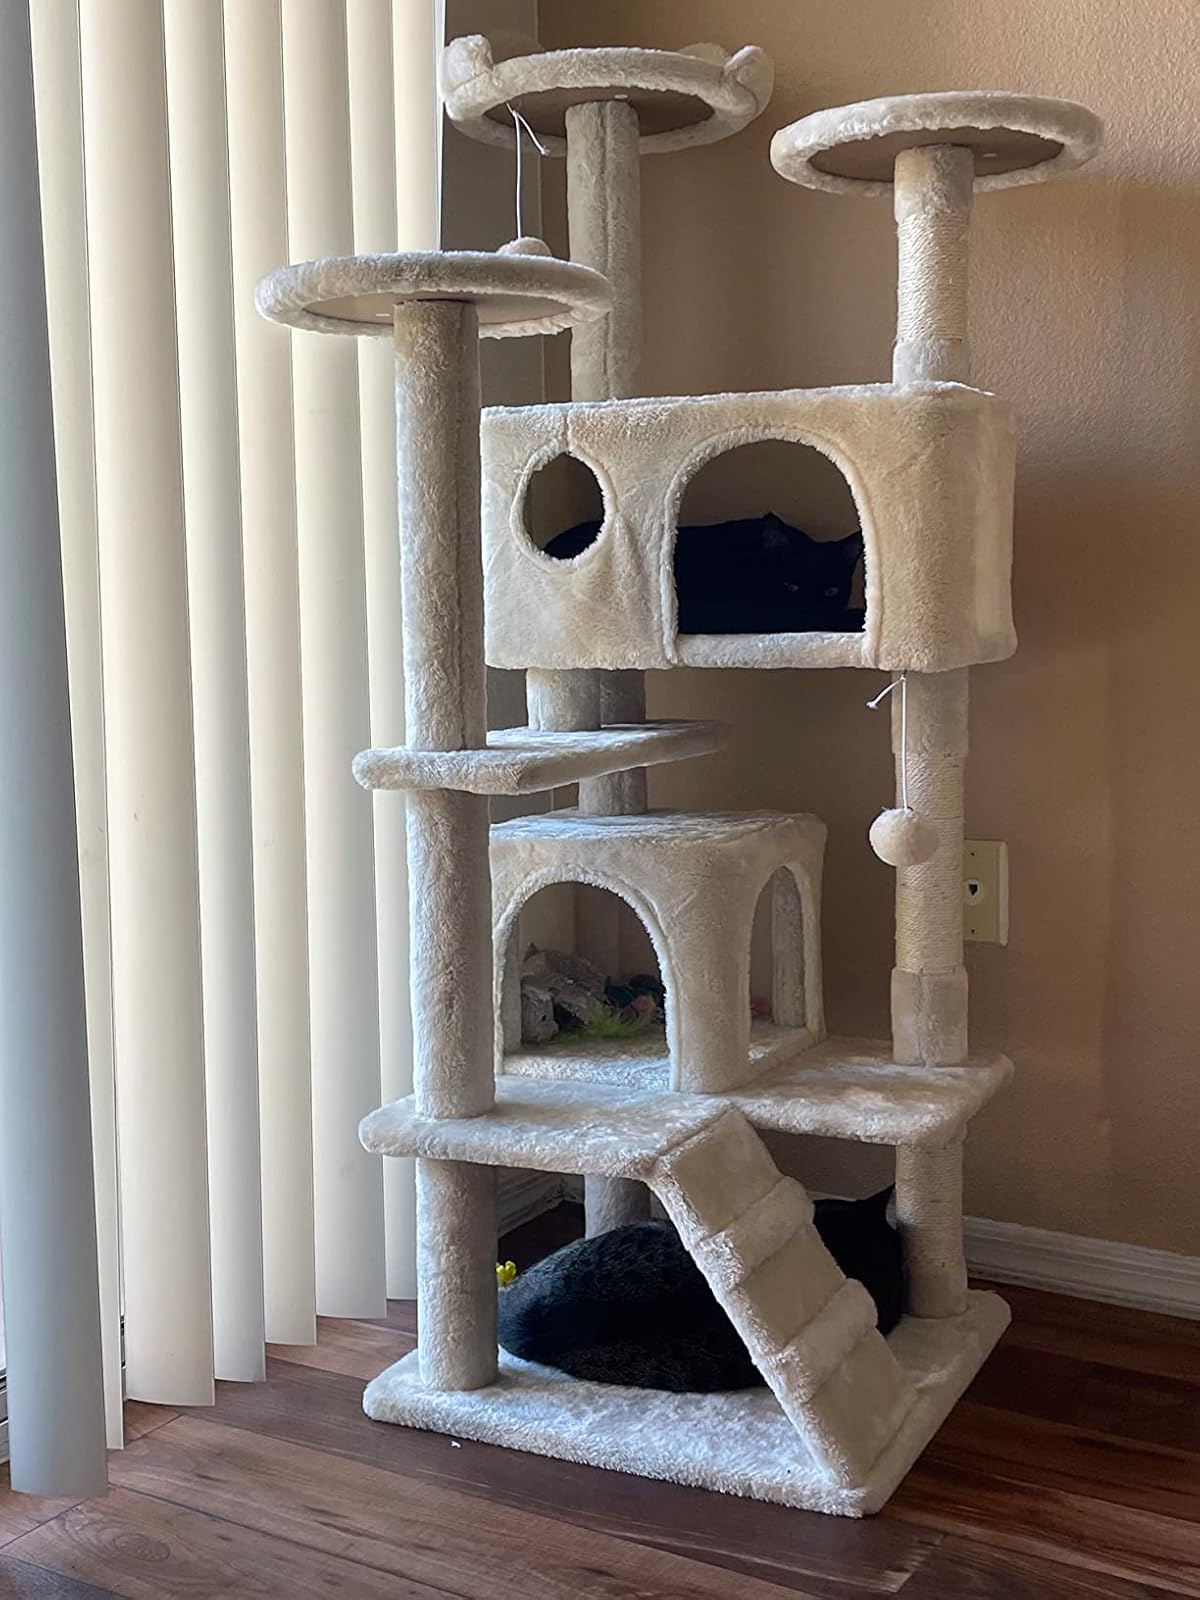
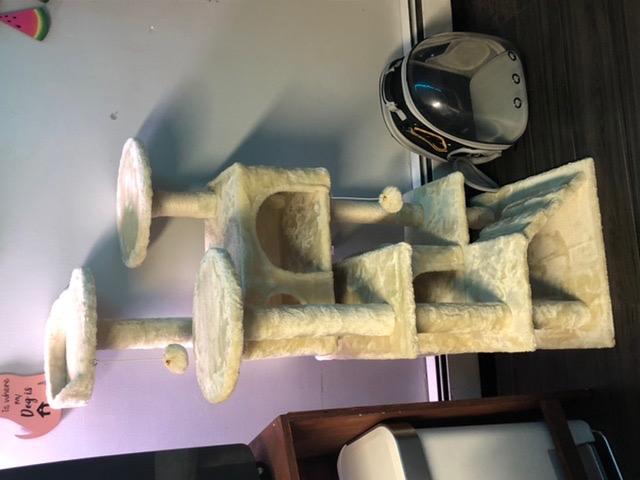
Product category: items_cat tree
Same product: yes